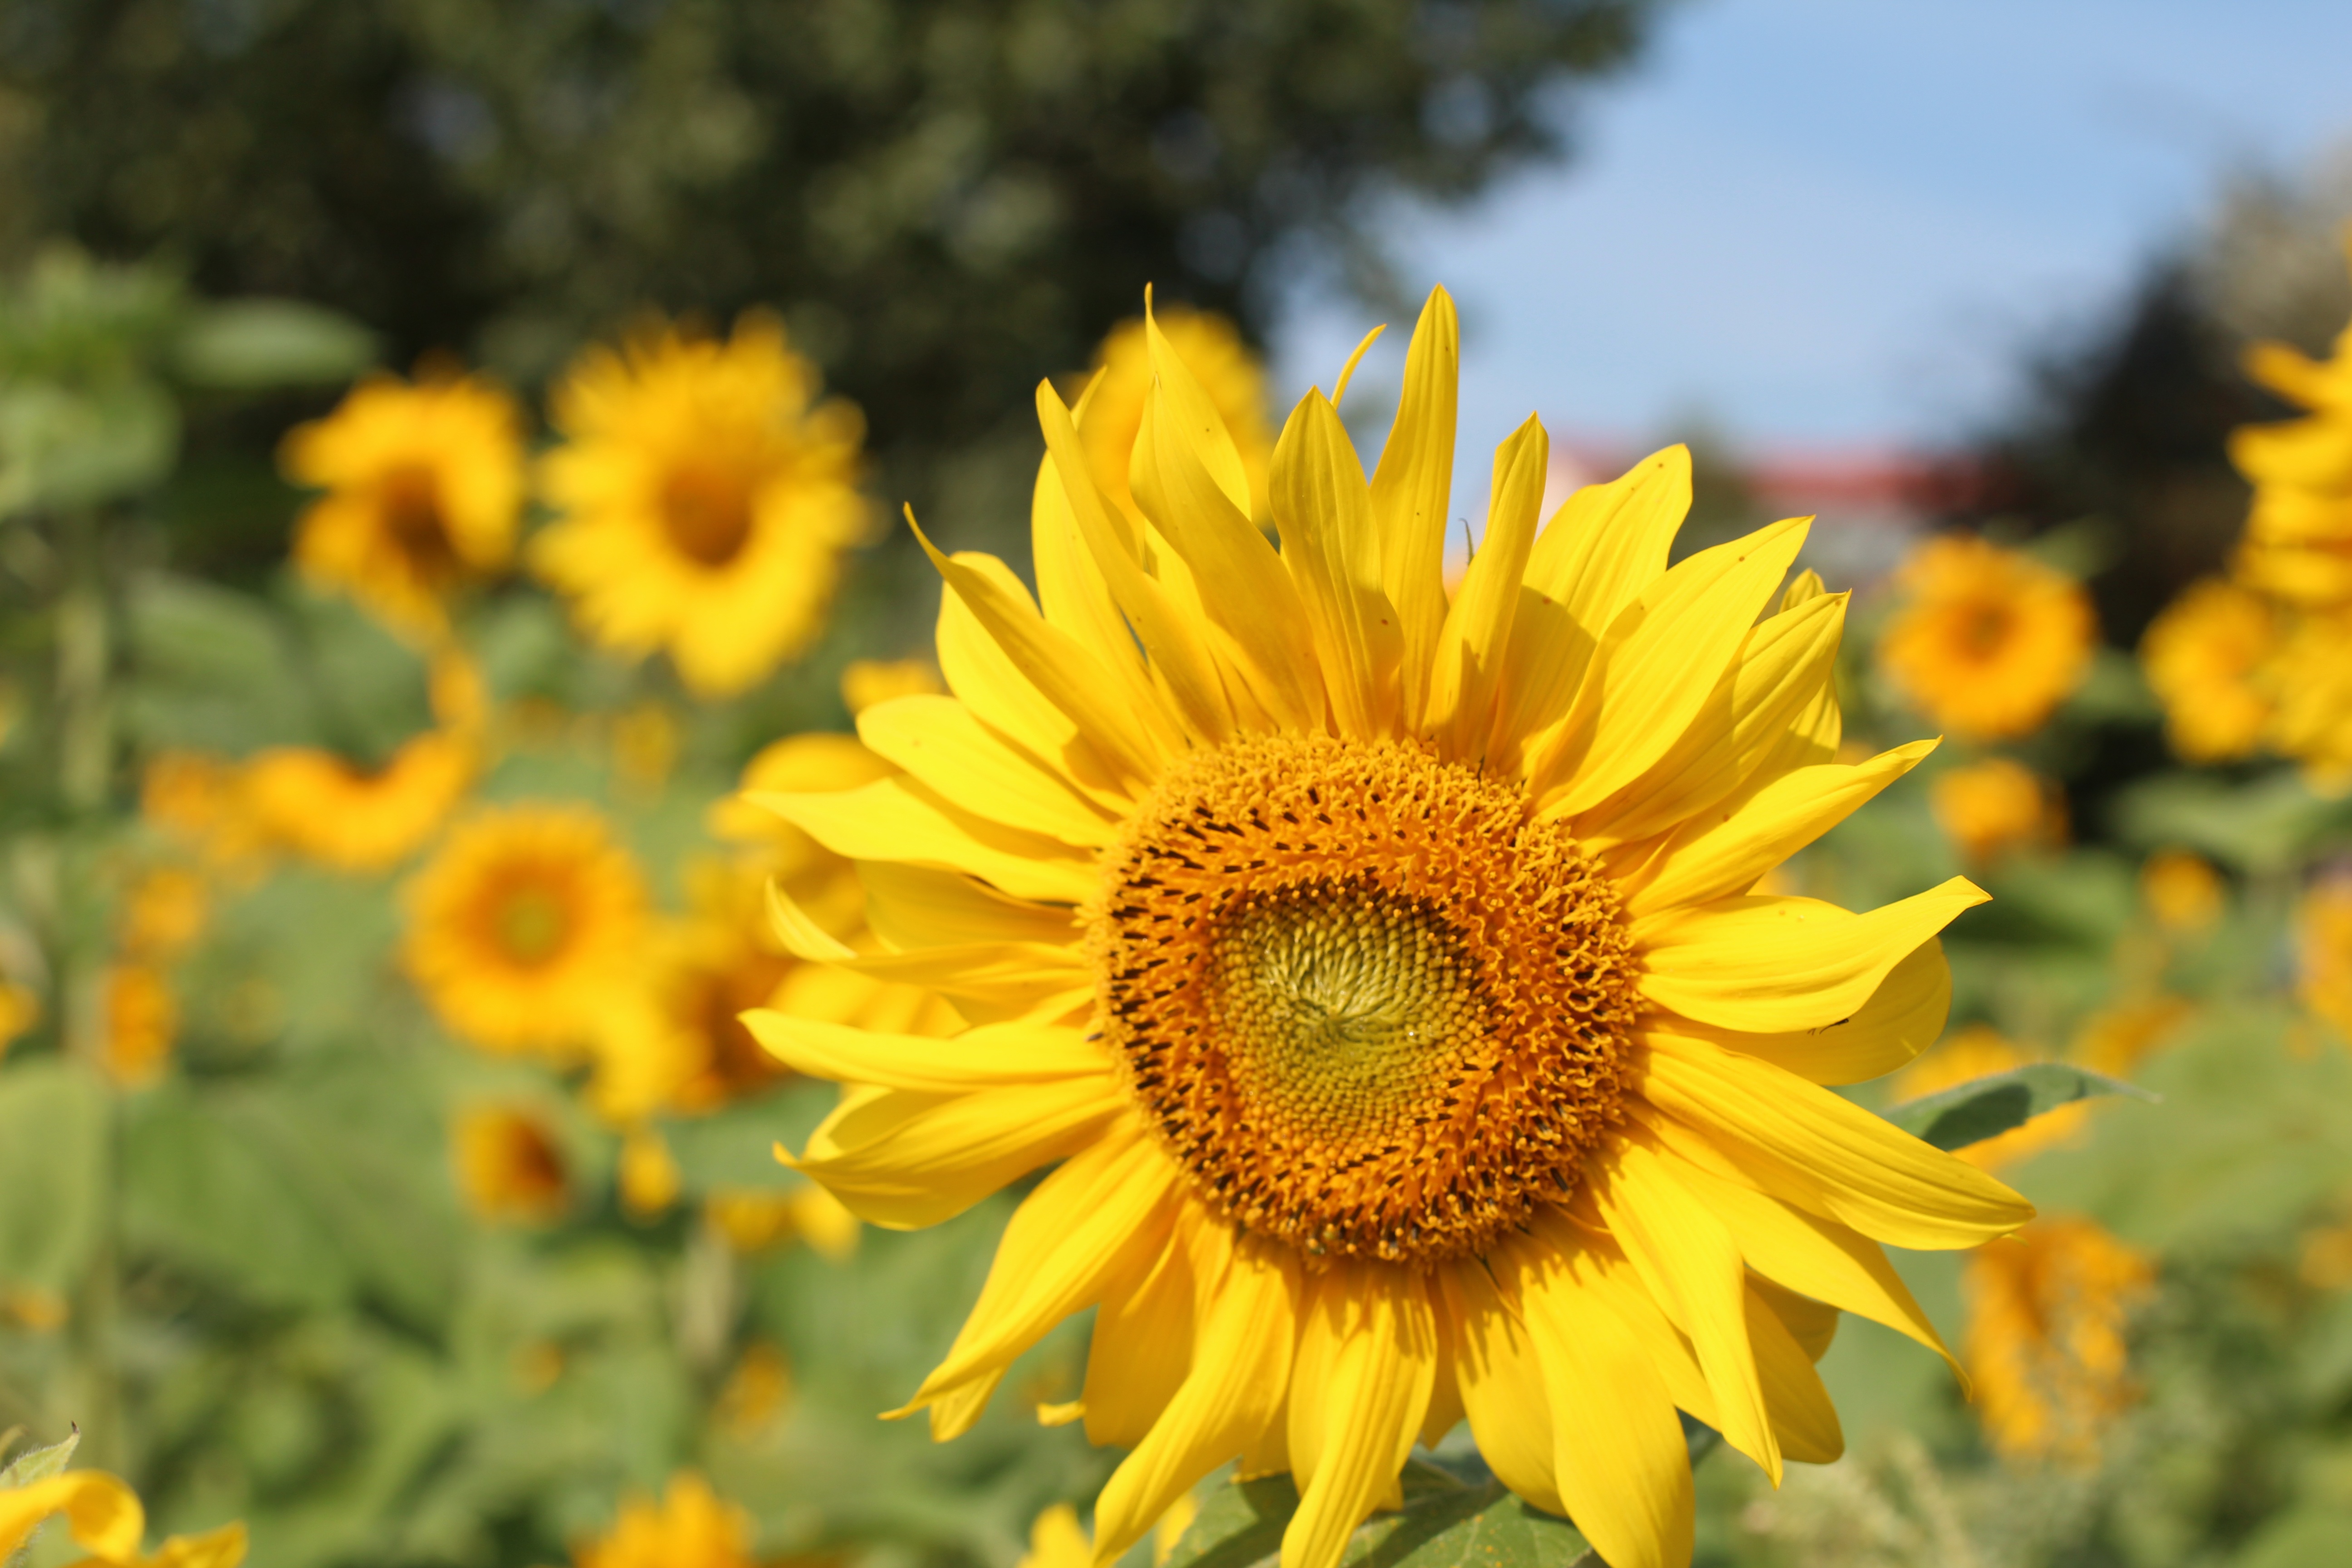
plant, field, flower, petal, autumn, botany, yellow, close, flora, sunflower, yellow flower, wildflower, flowers, bright, sun flower, birthday bouquet, sunflower field, flowering plant, daisy family, sunflower seed, annual plant, land plant